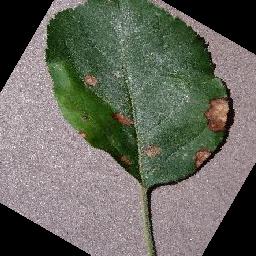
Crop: apple
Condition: black_rot